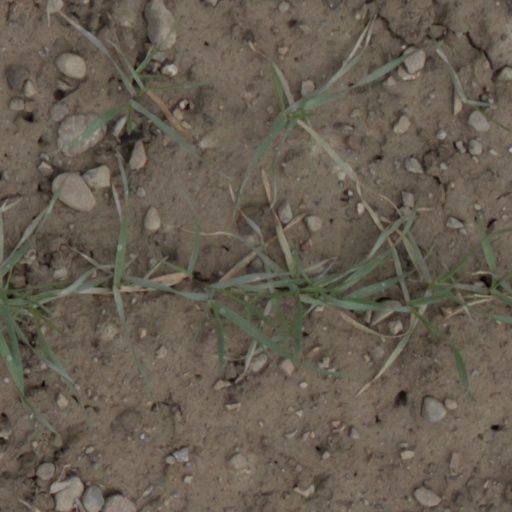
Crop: wheat